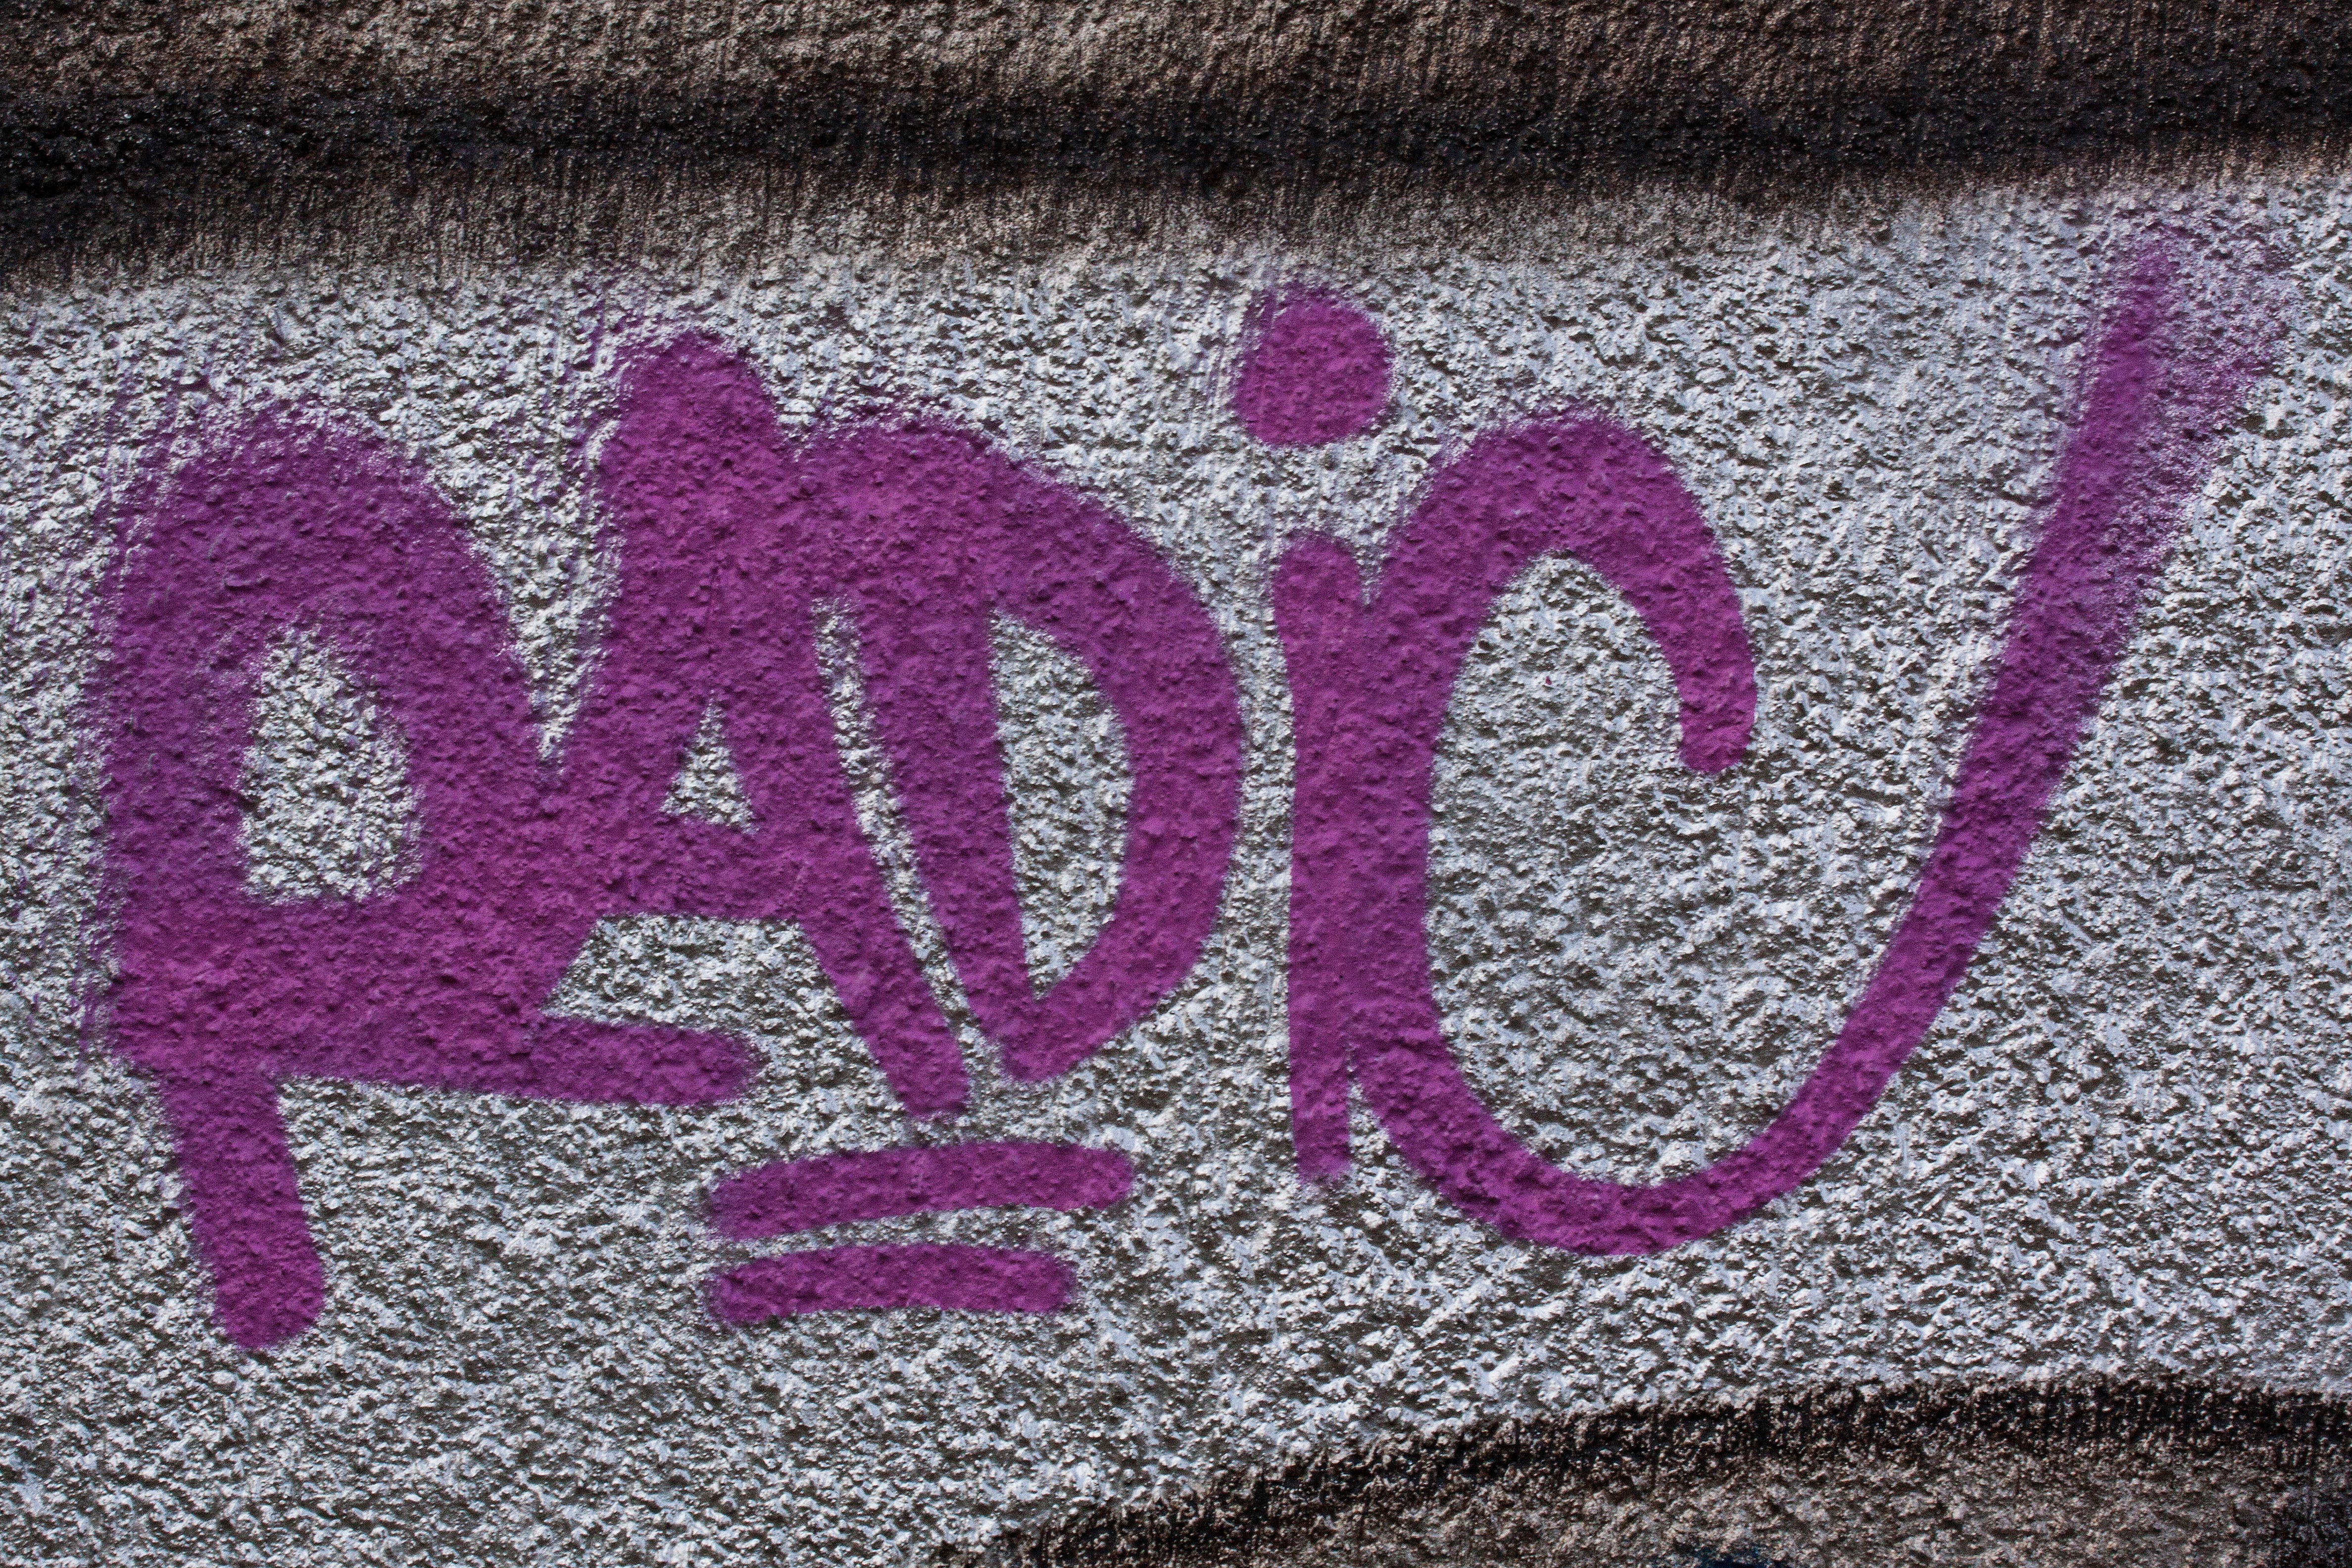
purple, number, city, home, wall, pattern, youth, spray, color, paint, facade, grunge, pink, graffiti, circle, radio, font, textile, art, vandalism, creativity, silver, graphic, organ, masonry, graphically, sprayer, i like music, radio gaga